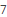
Number: 7